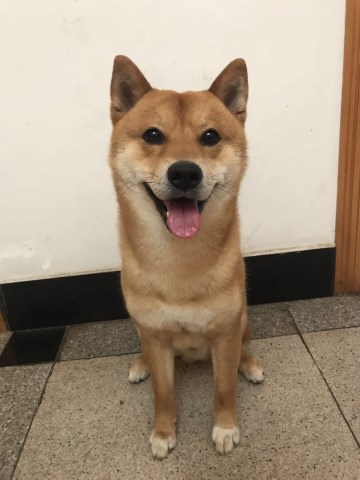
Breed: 1043-n000001-Shiba_Dog